Ye Stupid Pyar

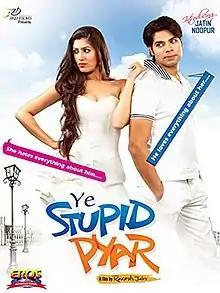
Film poster

Ye Stupid Pyar is a 2011 Bollywood romantic film directed by Rakesh Jain, starring debutants Jatin Khurana in lead role. It was produced by M.L. Khurana and Rakesh Jain under the banner of JRD Films.